Holly Graf

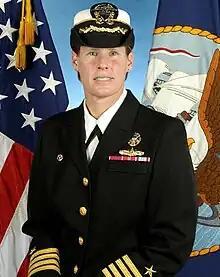

Holly Ann Graf is a retired United States Navy officer. Until January 2010 she was commanding officer of the "Ticonderoga"-class guided missile cruiser USS "Cowpens" (CG-63), a major surface combatant vessel of the fleet. She was the first woman to command a cruiser in the history of the U.S. Navy. Earlier, she had been among the first women in the U.S. Navy to command a destroyer when she served as skipper of the guided missile destroyer USS "Winston S. Churchill" (DDG-81). Her personal decorations include the Legion of Merit and the Bronze Star, among others. Graf was relieved of command for abusive behavior unbecoming of an officer and was featured in "Time" magazine that characterized her as a modern-day female "Captain Bligh". The U.S. Navy forced Graf into early retirement in 2012, but allowed her to do so at her current rank of captain and under "honorable circumstances".